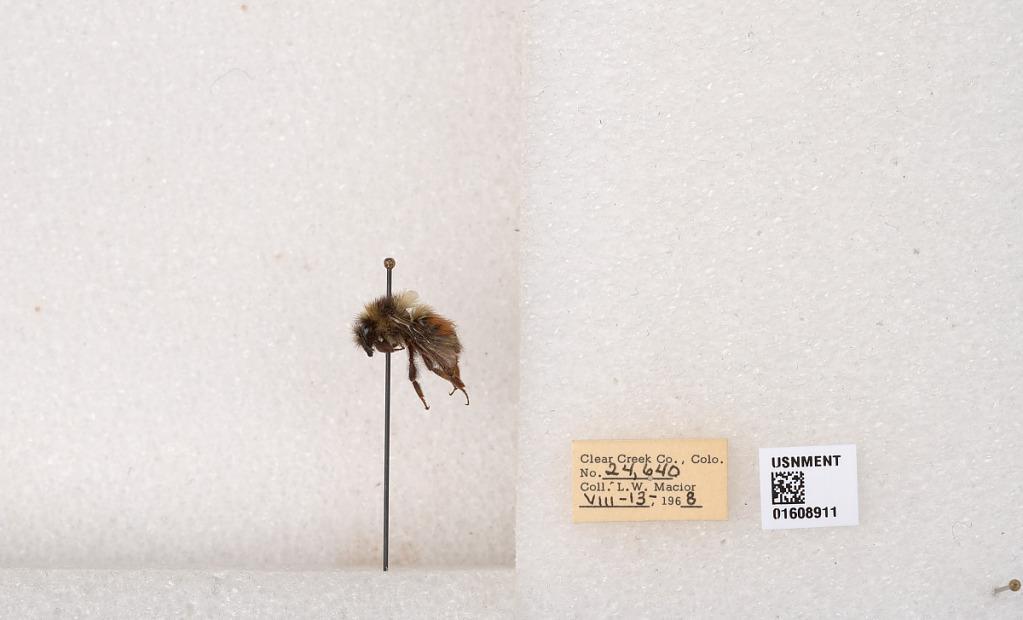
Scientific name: Bombus (Pyrobombus) sylvicola Kirby
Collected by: L. Macior
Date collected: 1968-8-13
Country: United States
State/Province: Colorado
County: Clear Creek
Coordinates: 39.6891, -105.644